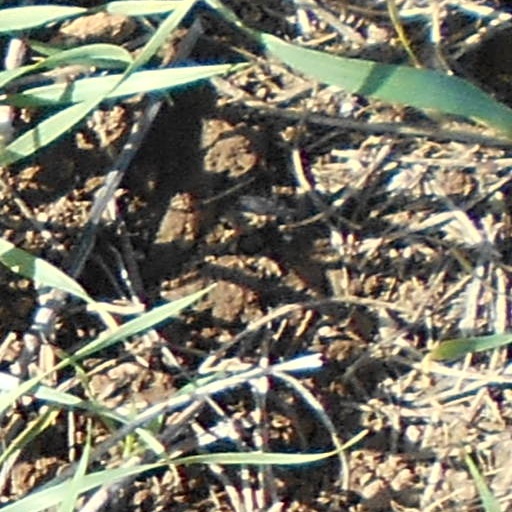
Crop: wheat